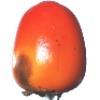
Label: Kaki 1